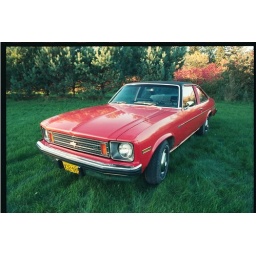
Red car - 1975 chevy nova - in grass against forest background with changing leaves